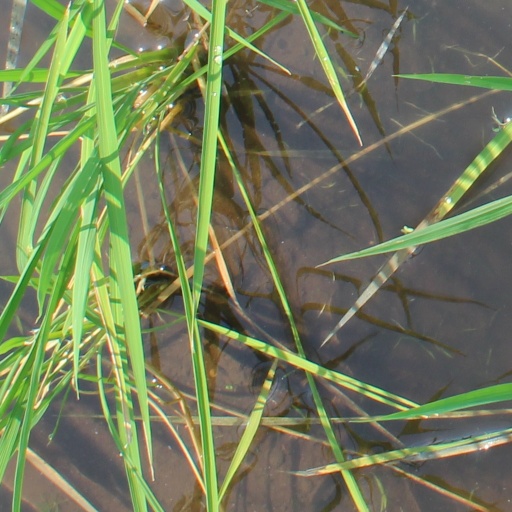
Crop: rice